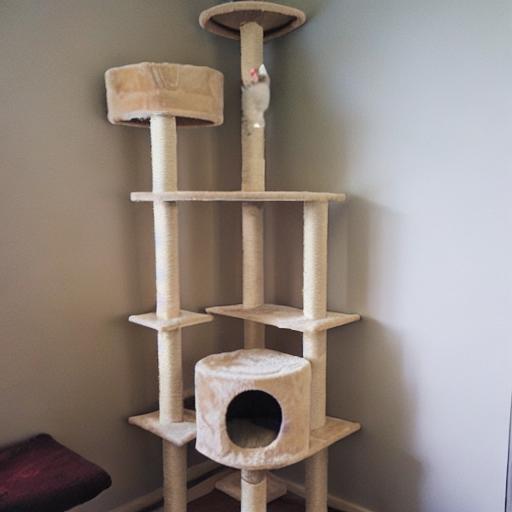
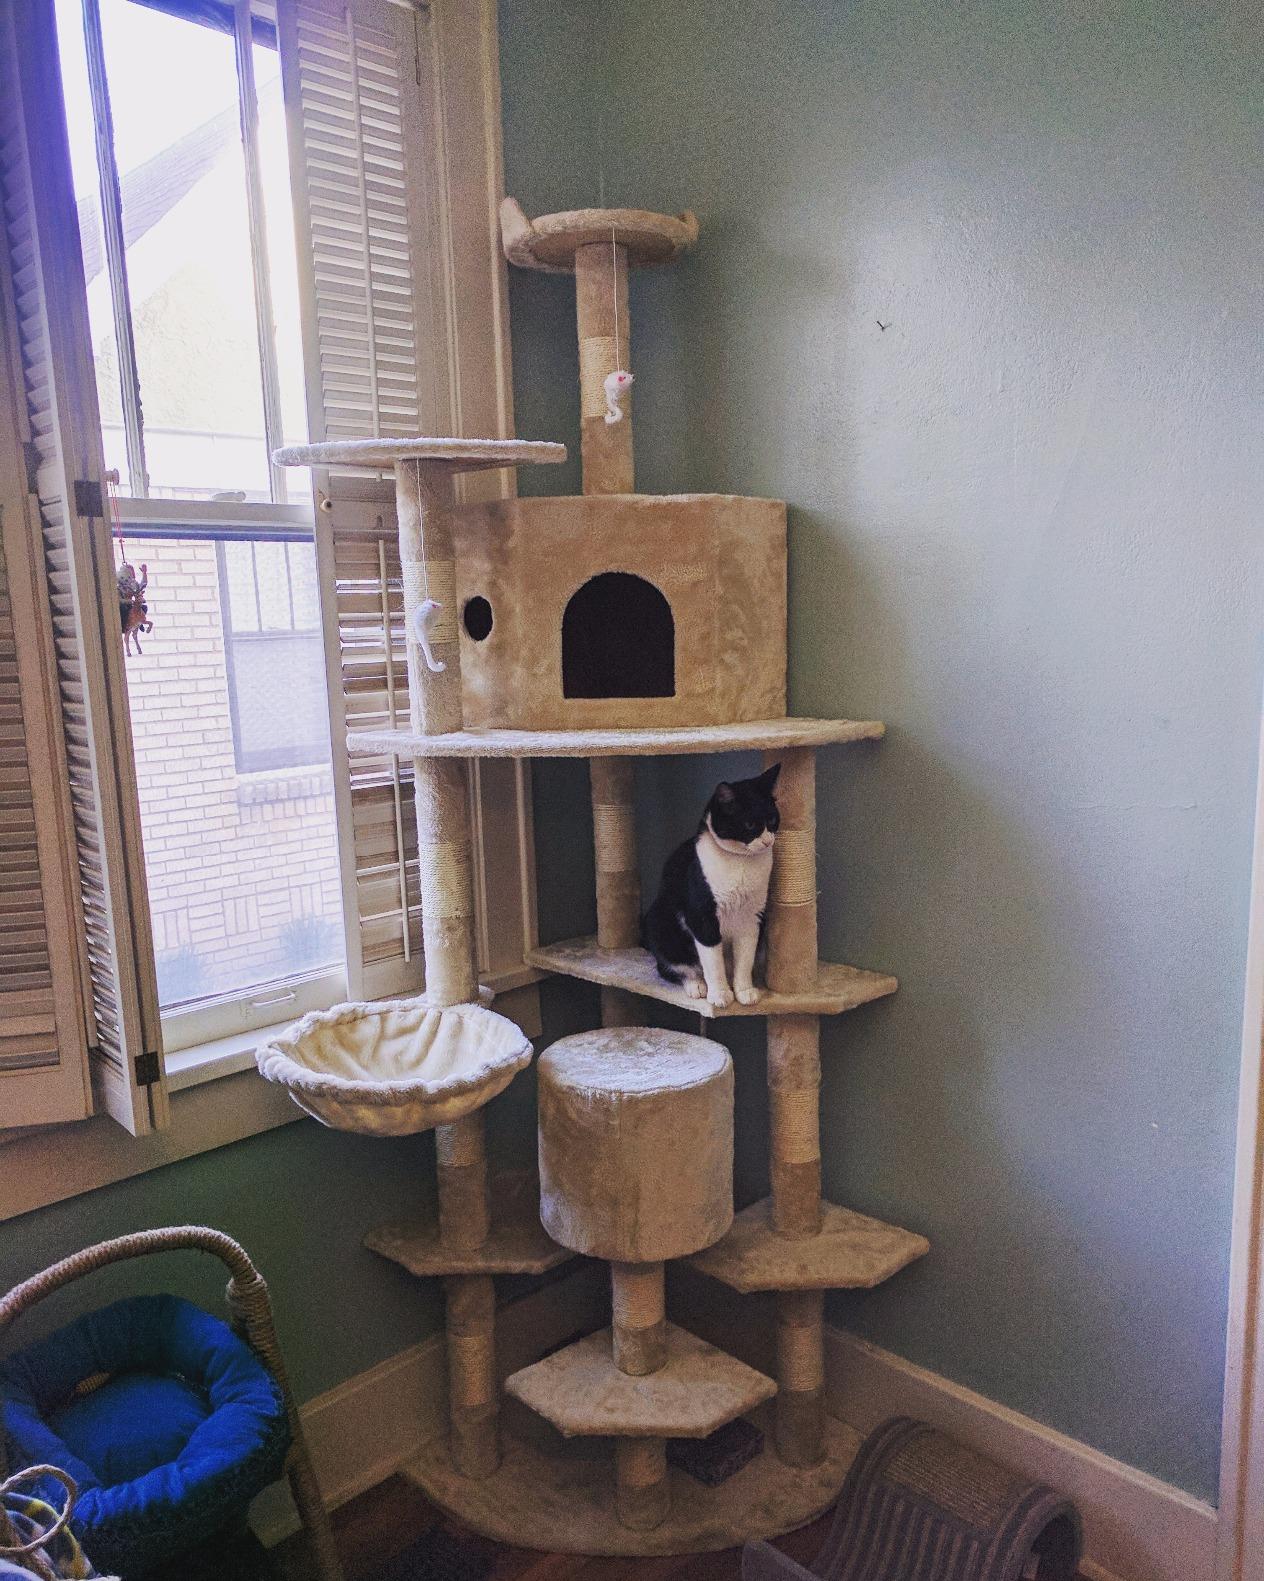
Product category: items_cat tree
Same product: no